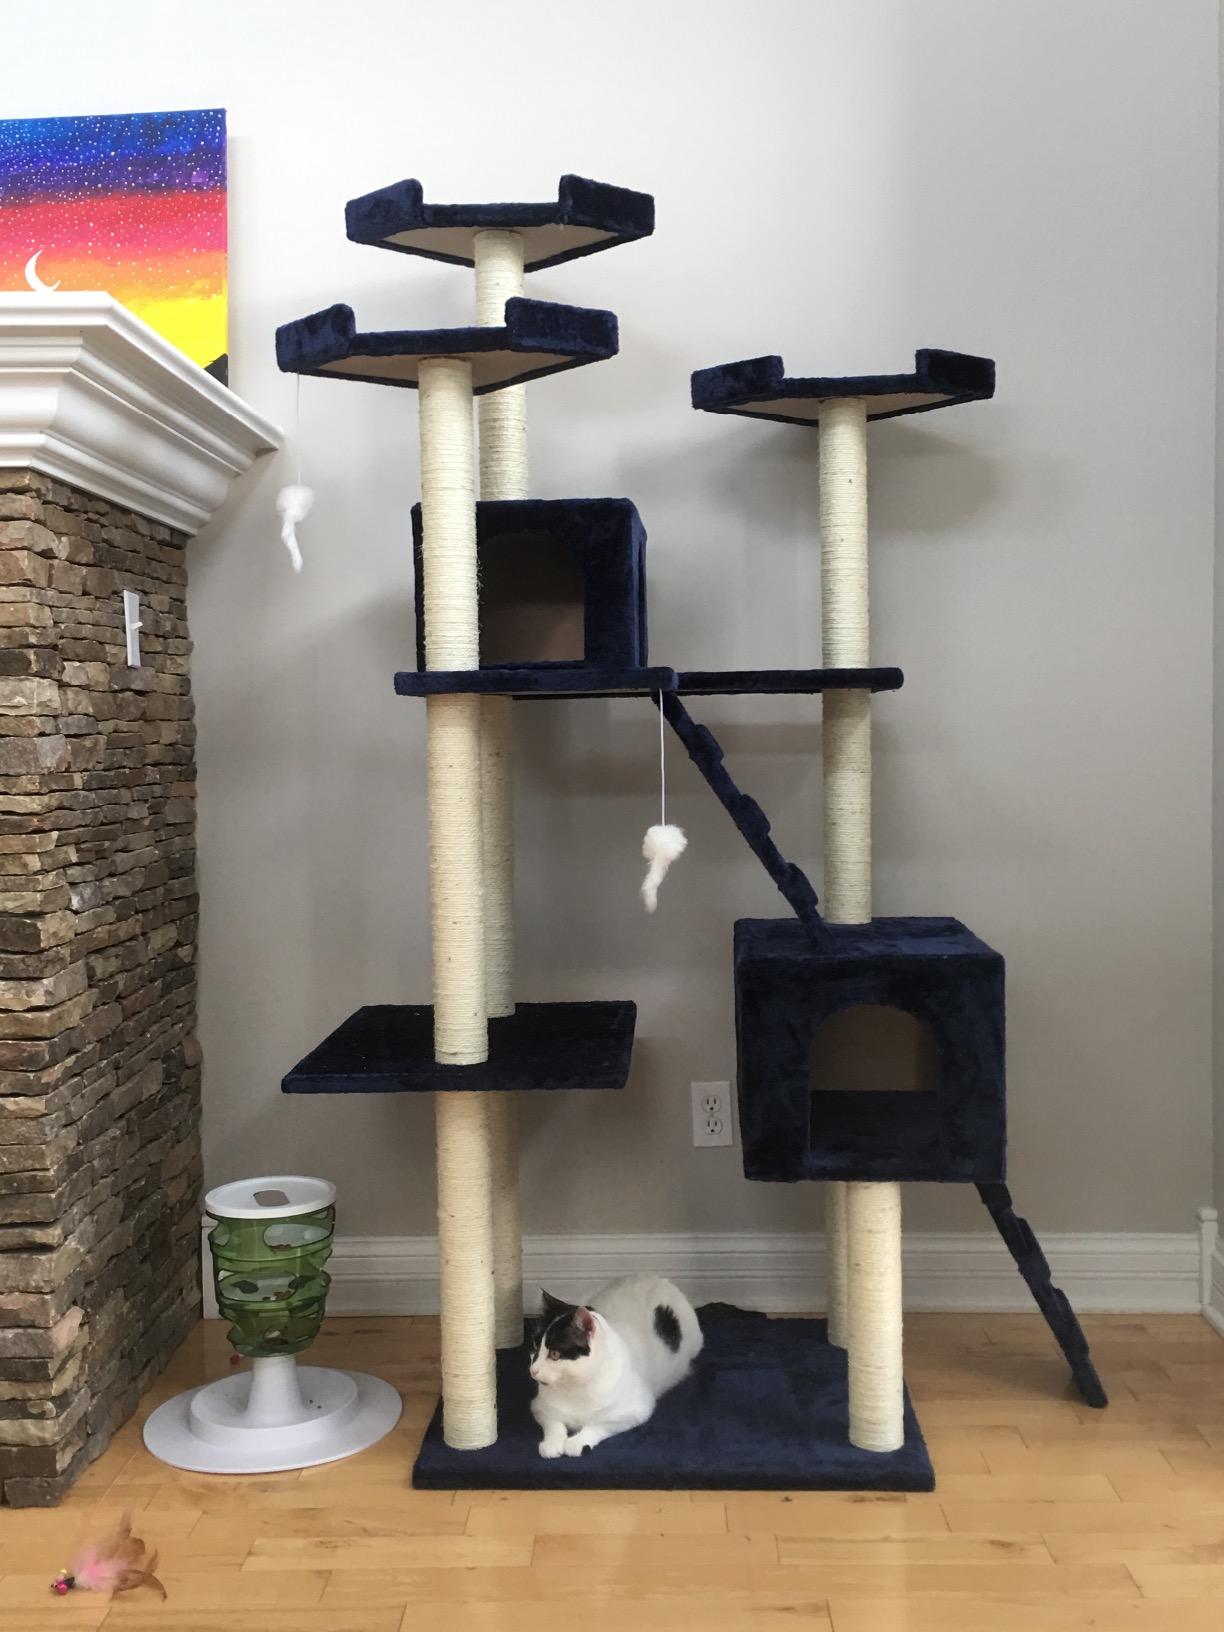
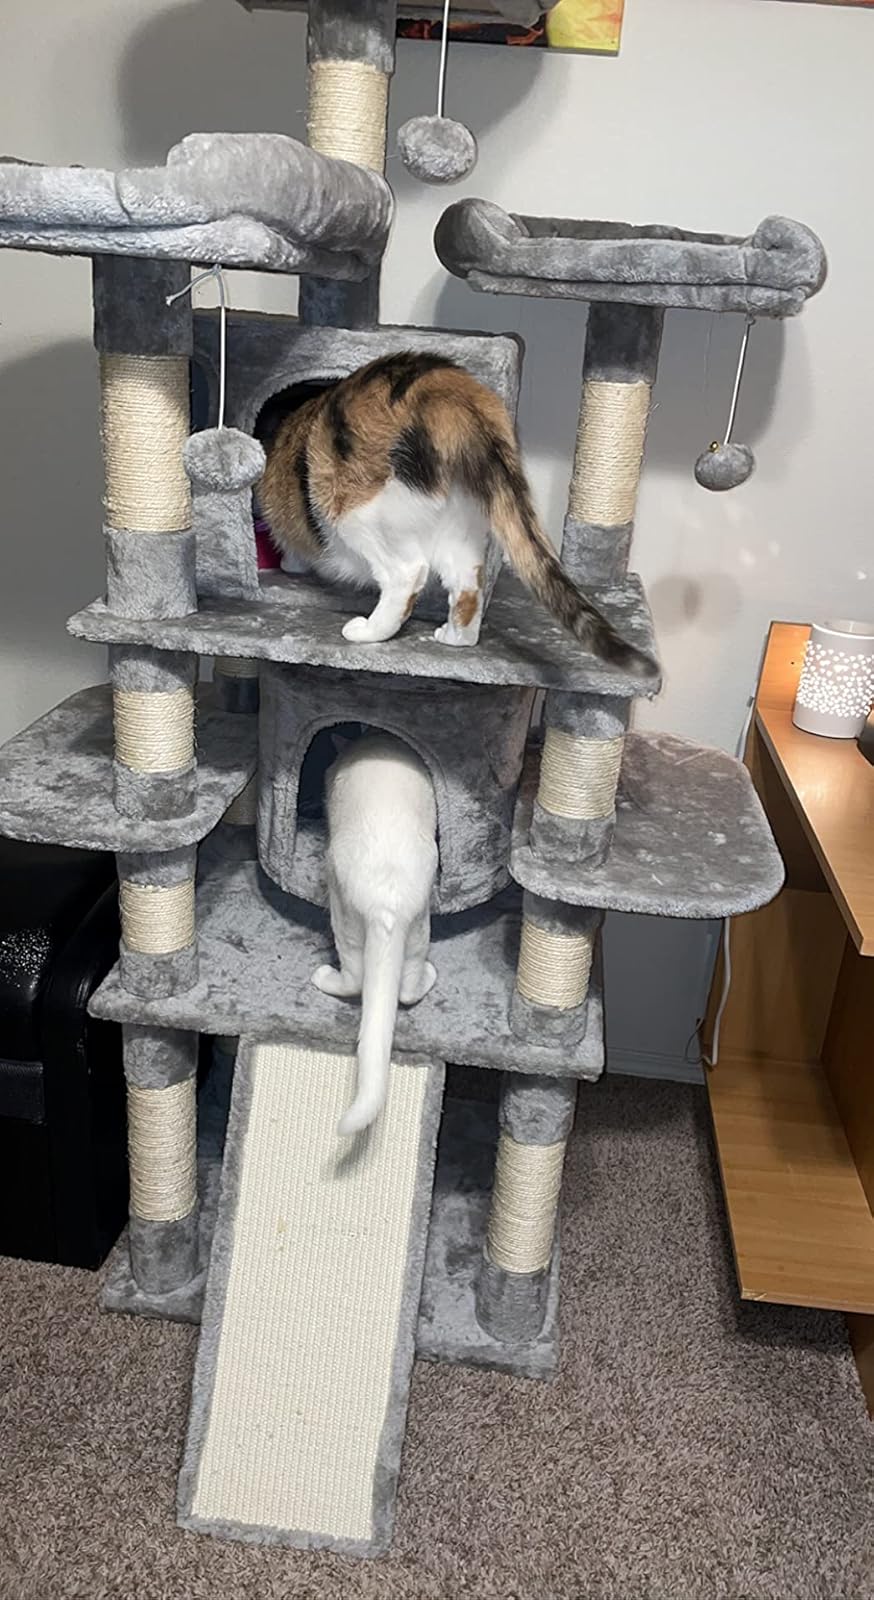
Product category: items_cat tree
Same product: no